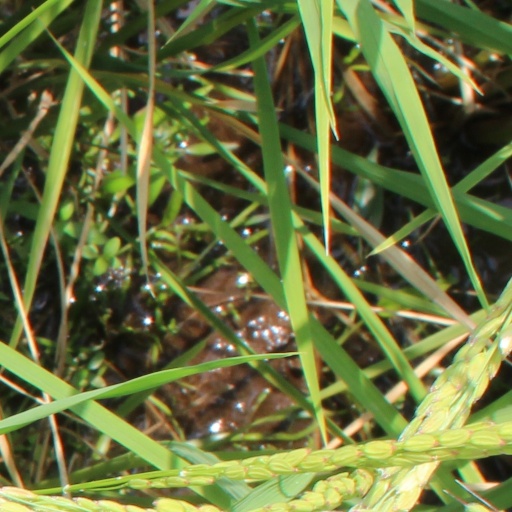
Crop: rice